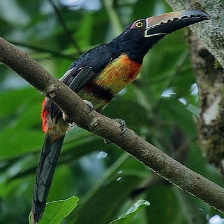
Species: COLLARED ARACARI
Scientific name: PTEROGLOSSUS TORQUATUS
ImageNet parent category: toucan